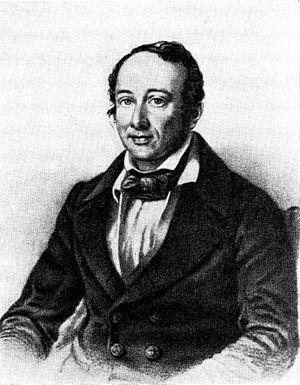
Germain Henri Hess fut un chimiste et médecin. Il est à l'origine de la loi de Hess, principe de base en thermochimie.